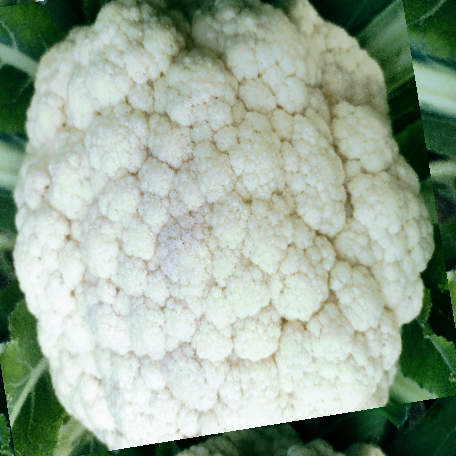
Label: Disease Free